Kitros

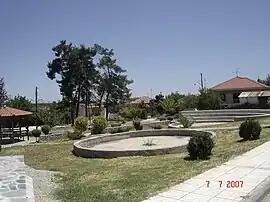
The square of Kitros

Kitros is a village of the Pydna-Kolindros municipality. Under Ottoman rule, it was known as Çitroz. Before the 2011 local government reform, it was part of the municipality of Pydna, of which it was the seat. The 2021 census recorded 1,061 inhabitants in the village. Kitros is a part of the community of Pydna.